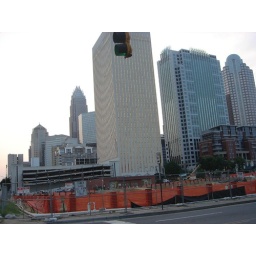
heading over another street where they are building the Wake Forest business school